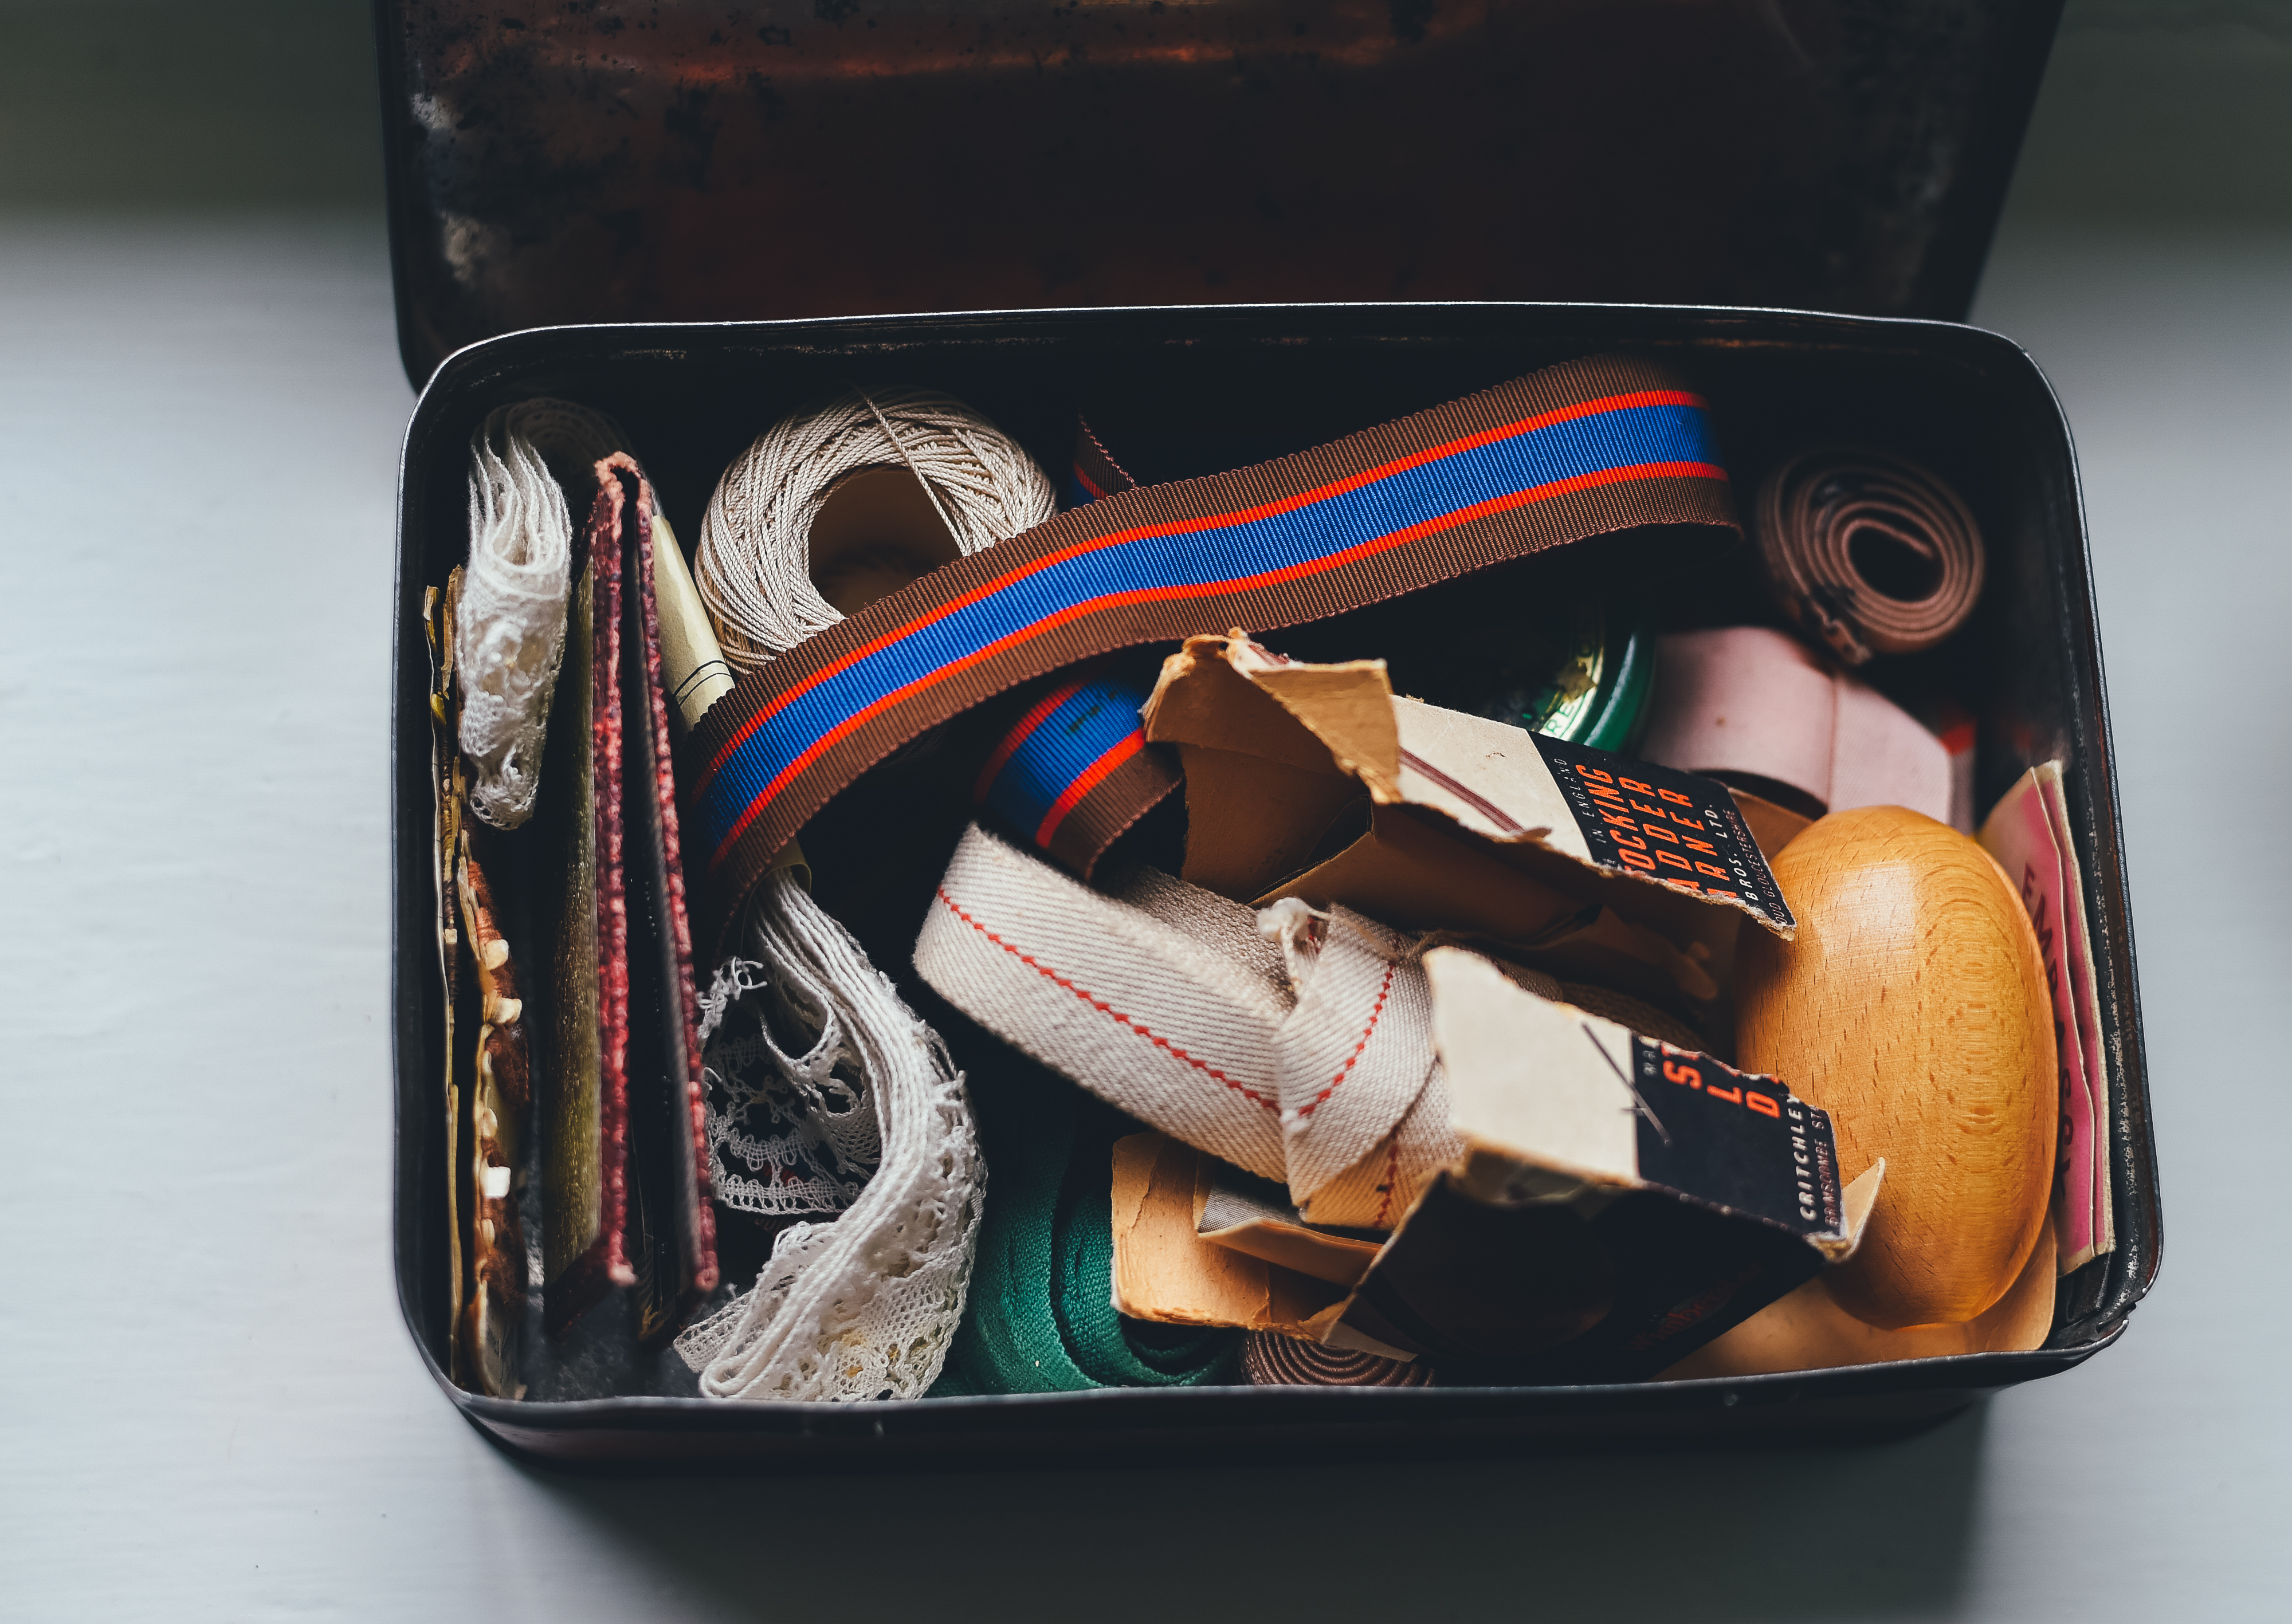
hand, leather, vintage, lace, box, yarn, handbag, wallet, belt, glasses, case, threads, fashion accessory, coin purse